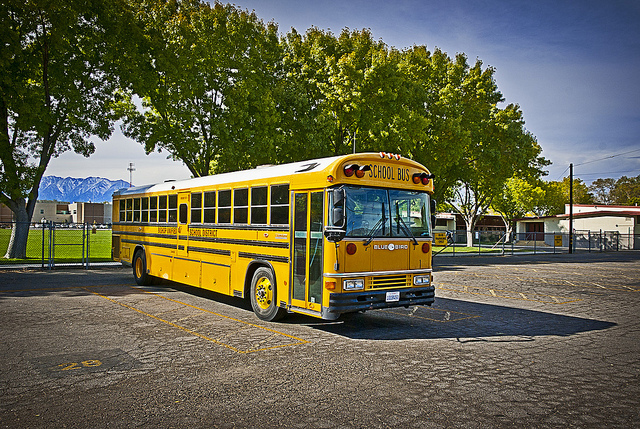
A yellow school bus parked in a parking lot.

A yellow school bus parked in a parking lot.

A yellow school bus parked in a parking lot

A single yellow school bus parked in a parking lot.

The school bus is parked in the lot quietly.